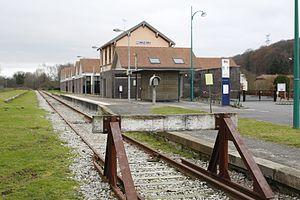
La gare de Rolleville.
Rolleville est une commune française située dans le département de la Seine-Maritime en région Normandie.
La gare de Rolleville est une gare ferroviaire française de la ligne du Havre-Graville à Tourville-les-Ifs située sur le territoire de la commune de Rolleville dans le département de la Seine-Maritime en région Normandie.